LGBTQ culture in Chicago

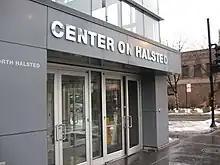

In 2004 Illinois fully banned discrimination based on sexual orientation through the Illinois Human Rights Act. In 2007, the Center on Halsted opened its doors on Halsted Street and Waveland Avenue, bringing in over one thousand people per day.